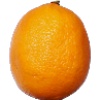
Label: lemon_meyer